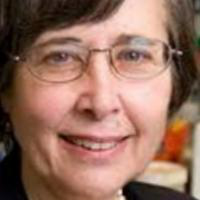
Age group: age 56-65